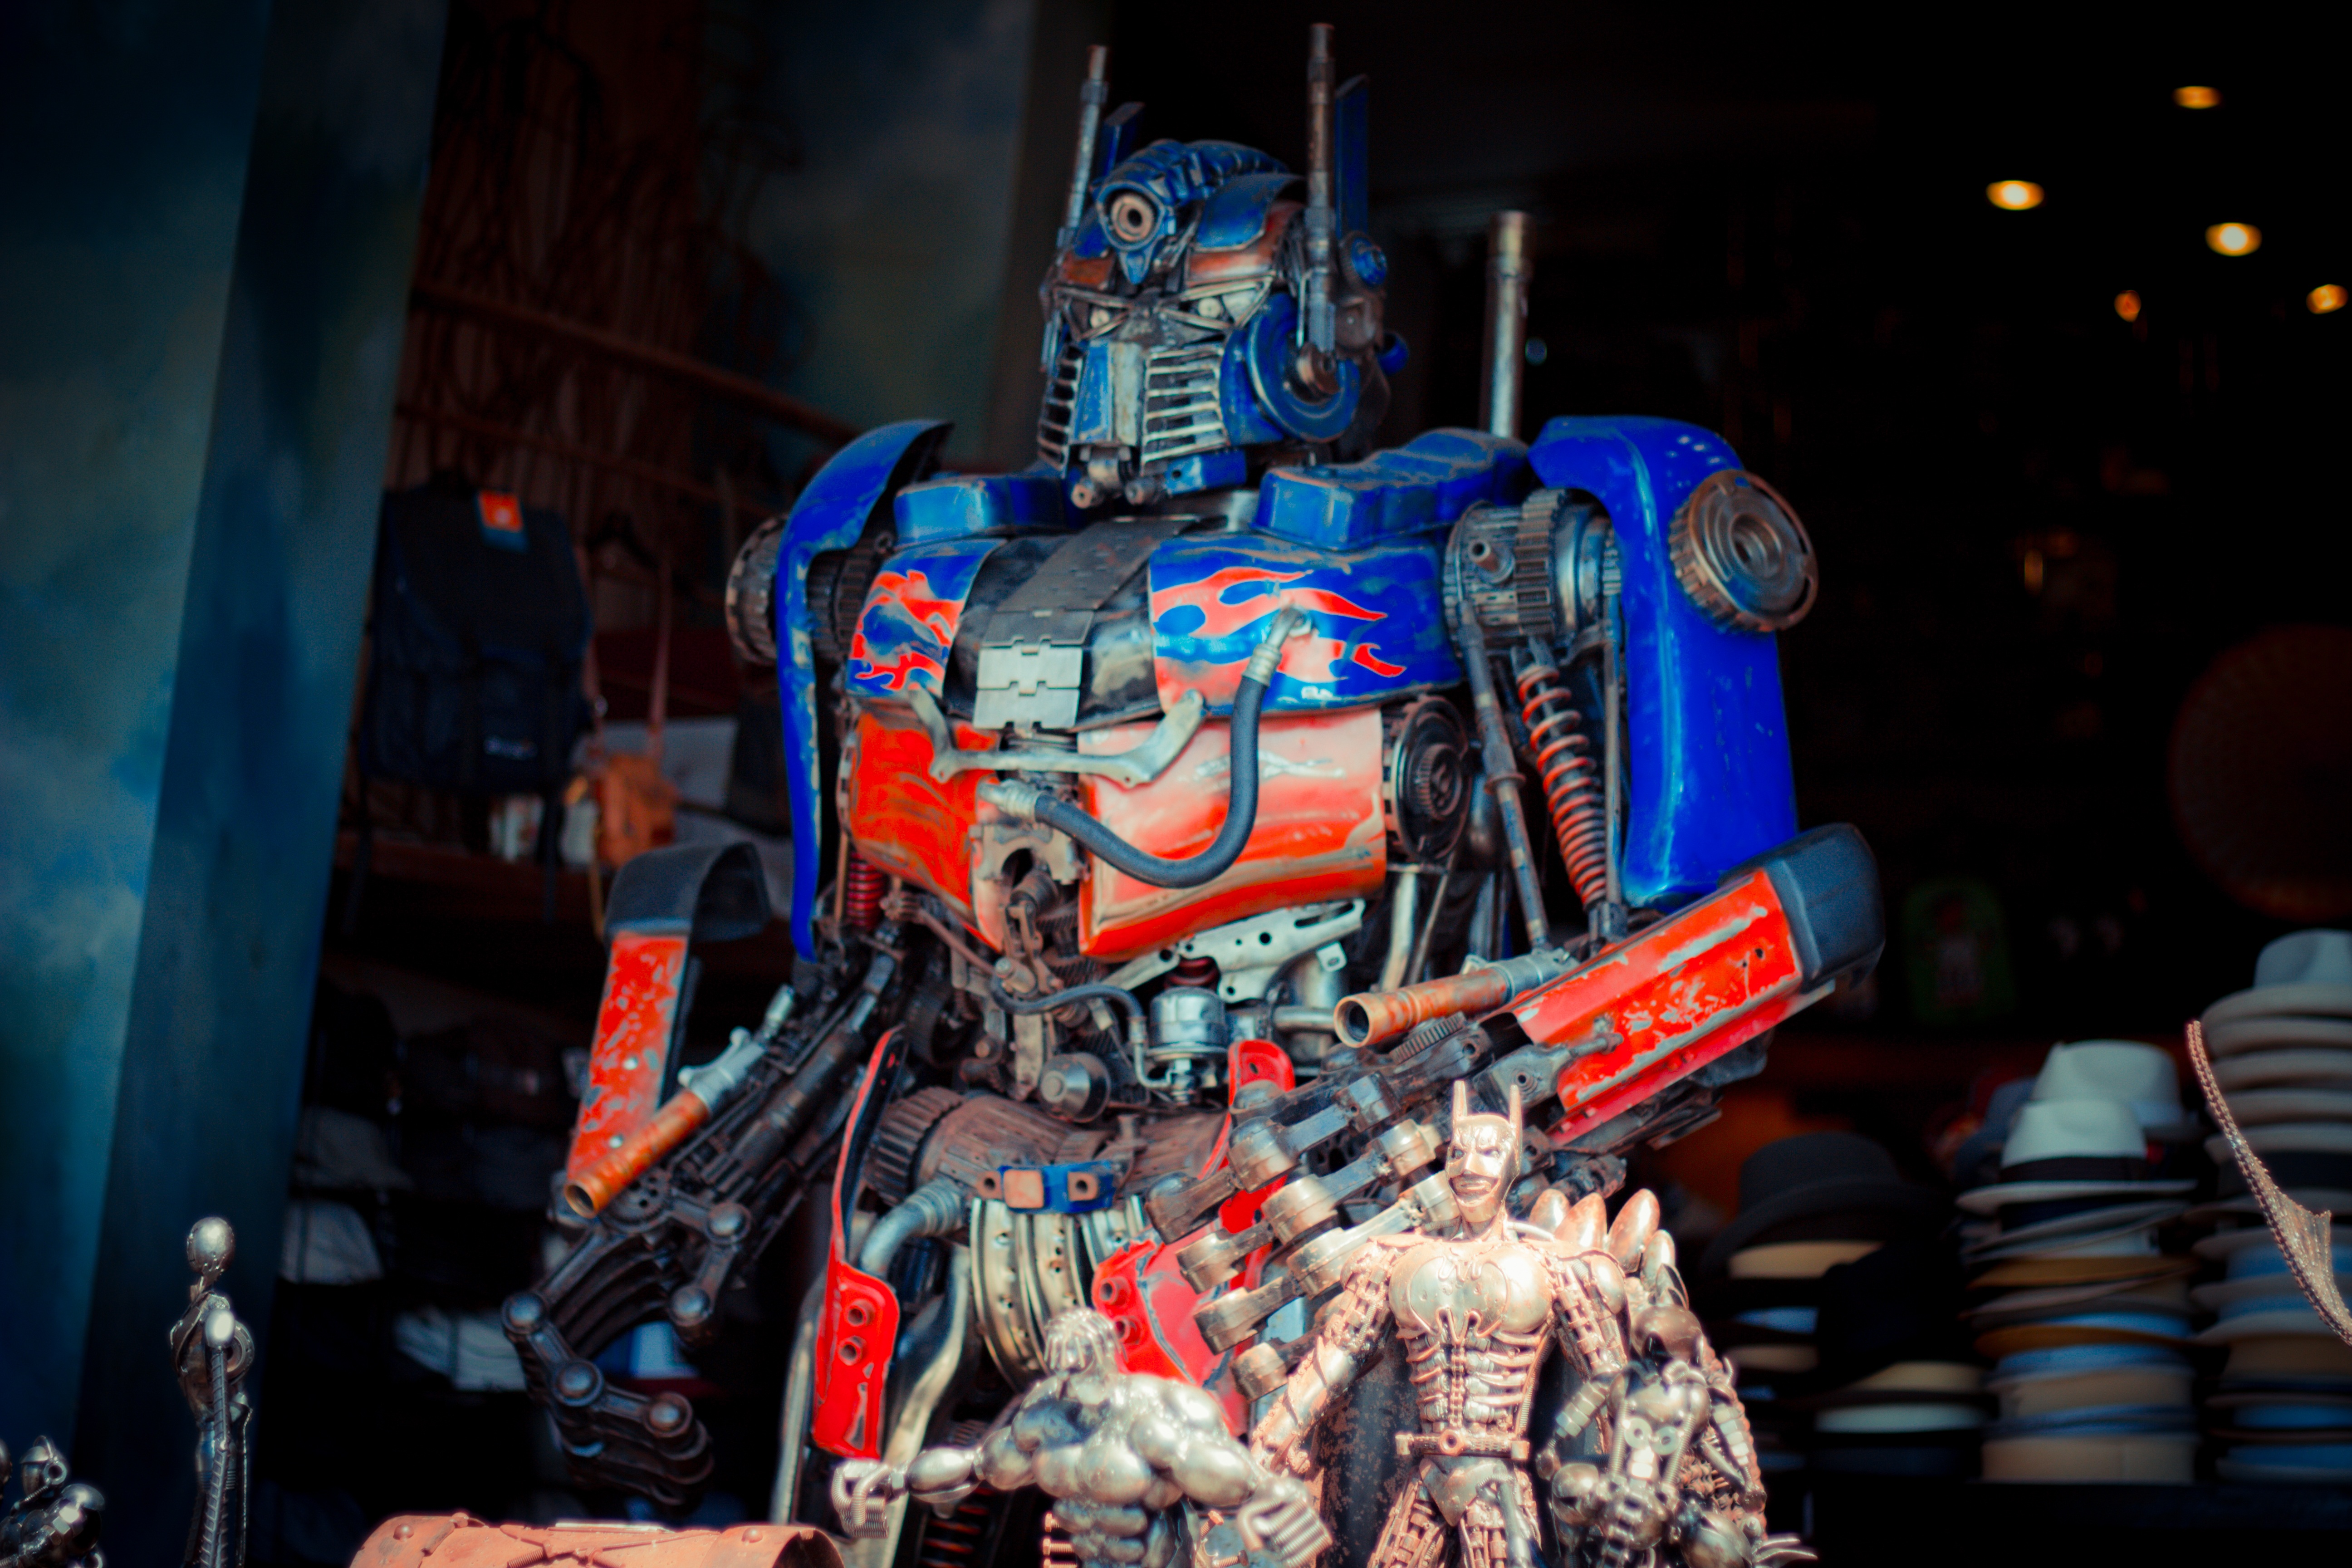
technology, night, steel, space, metal, machine, darkness, blue, sculpture, robot, iron, action figure, transformer